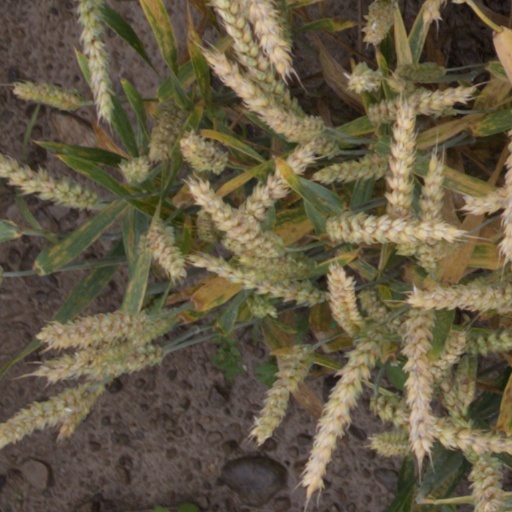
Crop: wheat